Marc Devade

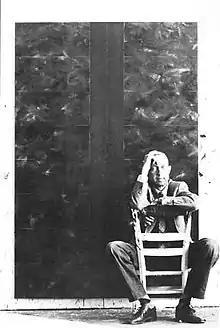
Marc Devade

Marc Devade (1943–1983) was a French painter. He is well known for his ink paintings and involvement with the Supports/Surfaces movement.